State Planning Commission (East Germany)

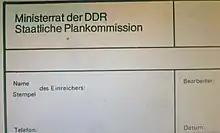
Official blank by SPC

The State Planning Commission (SPC) (German: "Staatliche Plankommission") was a central state authority of the GDR Council of Ministers for planning, coordinating and proportional development of all sectors of the economy, public education and other areas of public life in the districts and for solving the most important economic tasks. In the central administrative economy of the GDR, it was responsible for the coordination, elaboration and control of the medium-term perspective plans (five-year plan) and the annual economic plans derived from them.